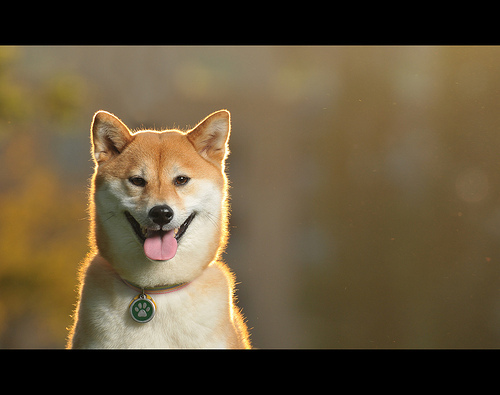
Animal: dog
Breed: shiba inu